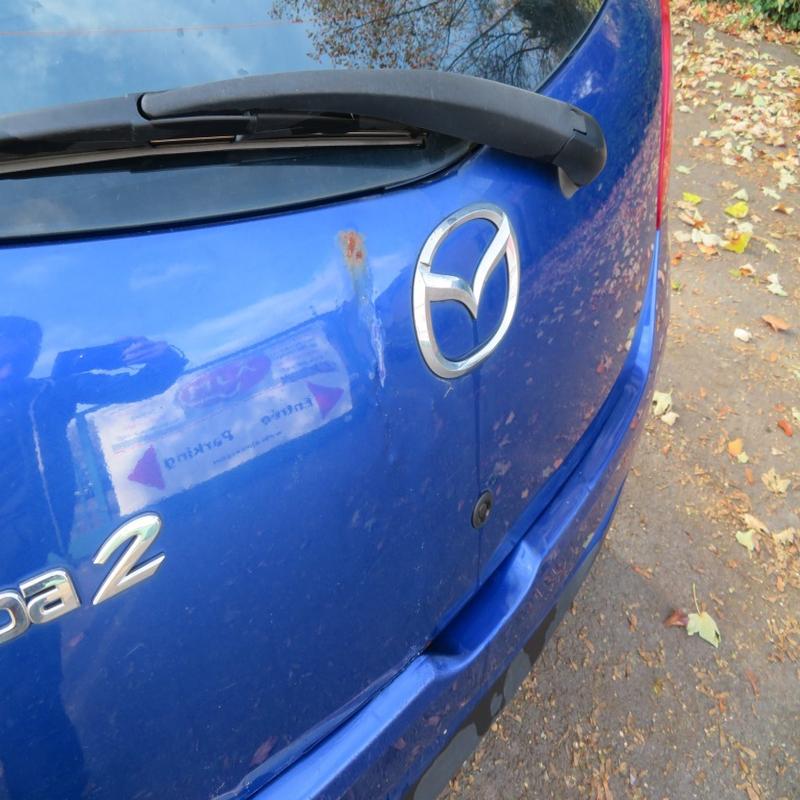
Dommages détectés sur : malle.
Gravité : mineur